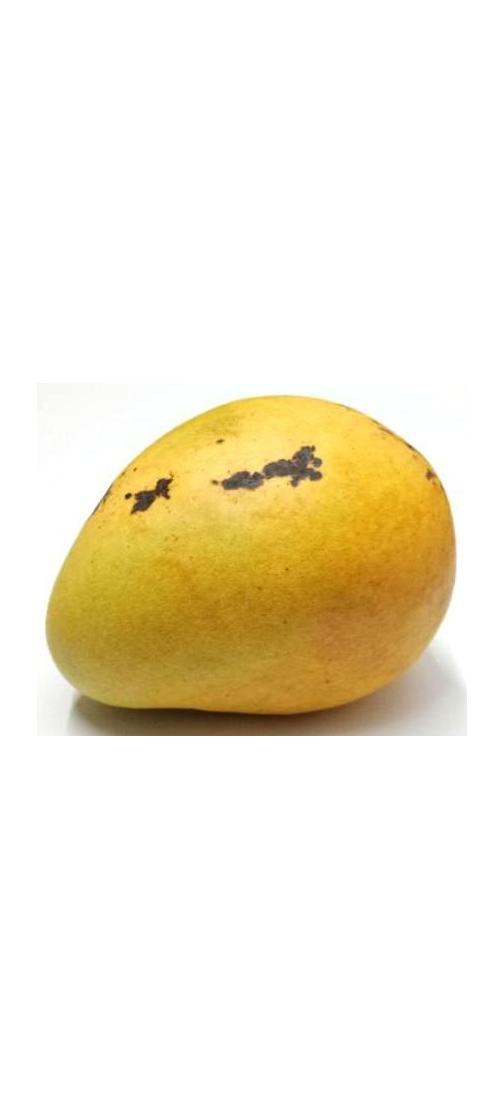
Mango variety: Bari-11